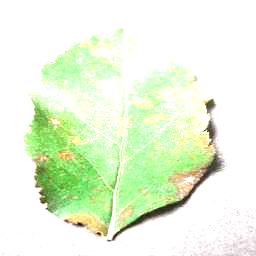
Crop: apple
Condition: cedar_rust